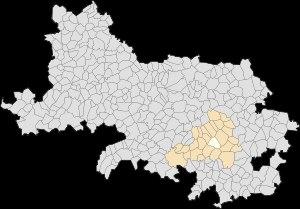
Saint-Léger est une commune française située dans le département du Pas-de-Calais en région Hauts-de-France.